New Westminster—Coquitlam

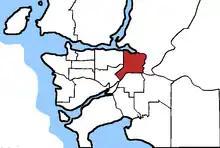
New Westminster—Coquitlam in relation to other federal electoral districts in Vancouver

New Westminster—Coquitlam was a federal electoral district in British Columbia, Canada, that was represented in the House of Commons of Canada from 1979 to 1988, and from 2004 to 2015.